Alex Rowley

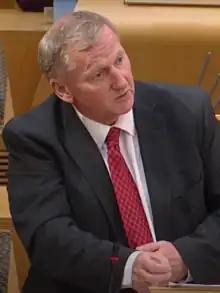
Rowley in 2020

Alexander Andrew Penman Rowley (born 30 November 1963) is a Scottish politician who served as Deputy Leader of the Scottish Labour Party from 2015 to 2017 and acting leader of the party from August to November 2017. He has been a Member of the Scottish Parliament (MSP) since 2014, firstly for the Cowdenbeath constituency and the Mid Scotland and Fife region since 2016. He has been described as being on the political left of the party.